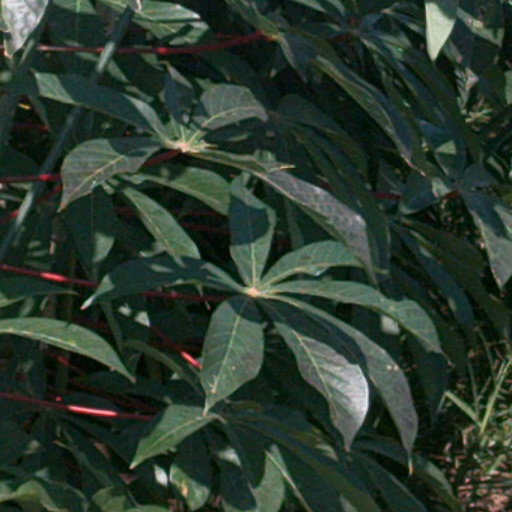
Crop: cassava